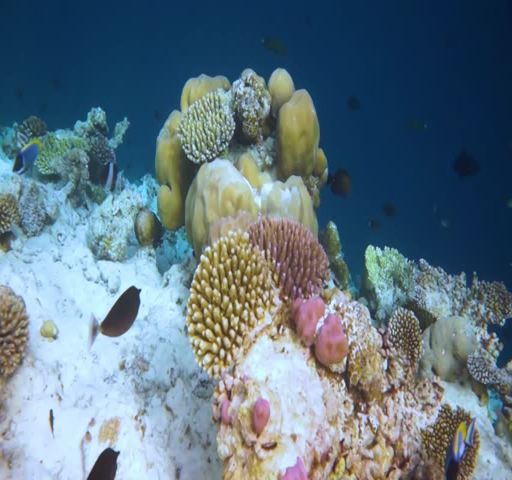
reef with a variety of hard and soft corals and tropical fish .